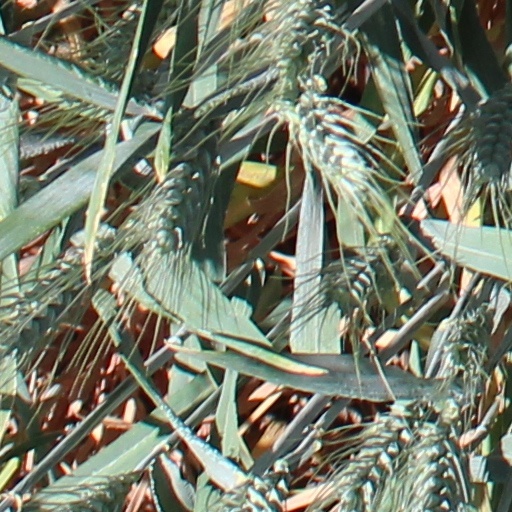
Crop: wheat